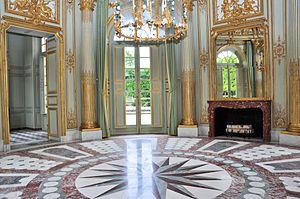
Petit Trianon - Pavillon français - Salon central
Le Pavillon français est une fabrique de jardin construite pour Louis XV et Madame de Pompadour par Ange-Jacques Gabriel au sein du Jardin français du Petit Trianon, dans le parc du château de Versailles.